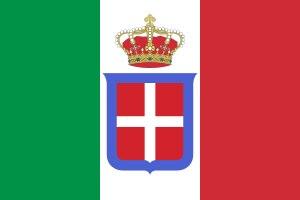
L'axe Rome-Berlin-Tokyo, les forces de l'Axe ou simplement l'Axe regroupait les nations en guerre contre les Alliés lors de la Seconde Guerre mondiale. L'Axe Rome-Berlin fut proclamé le 1ᵉʳ novembre 1936 et transformé le 27 septembre 1940 en pacte tripartite regroupant l'Allemagne nazie, le Japon et l'Italie fasciste, qui formèrent ainsi une alliance militaire. Par la suite d'autres pays rejoignirent l'alliance. Contrairement aux opérations militaires alliées, celles de l'Axe n'impliquèrent pas d'opérations majeures communes aux trois principaux pays le composant : l'Allemagne et l'Italie intervinrent très peu sur les théâtres d'Océanie et d'Asie du Sud-Est du conflit mondial — bien que des opérations allemandes eussent eu lieu en Océanie avant l'entrée en guerre du Japon — tandis que le Japon n'intervint pas militairement sur les théâtres européen et moyen-oriental. À son apogée, l'Axe contrôlait de vastes territoires en Europe, en Afrique du Nord et en Asie. La Seconde Guerre mondiale se termina par la défaite totale des membres restants et par la dissolution de l'organisation.